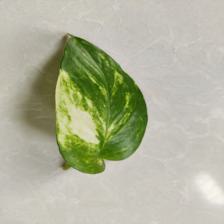
Label: Healthy